Chilliwack

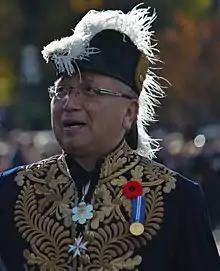
Former lieutenant governor Steven Point hails from Chilliwack

The Chilliwack Mural Festival occurs annually. Co-founded and directed by Amber Price and Lise Oakley, their volunteer team has curated and directed the installation of over three dozen works of large scale original art in Historic Downtown Chilliwack.